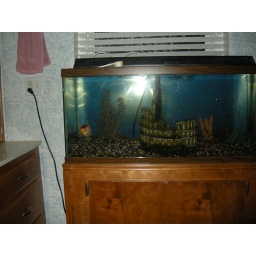
The fish in the bathroom